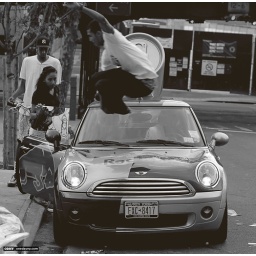
Mute grab over red bull cooper